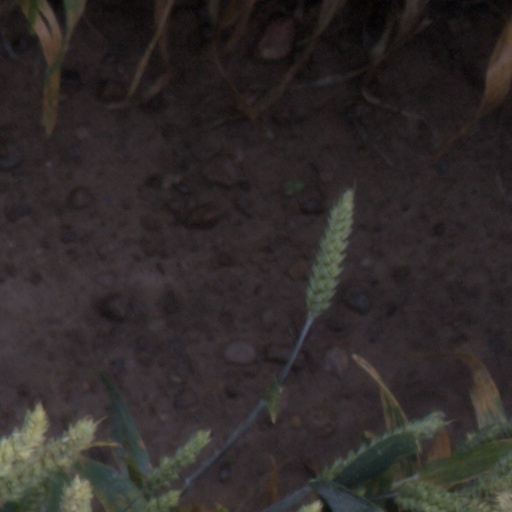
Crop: wheat